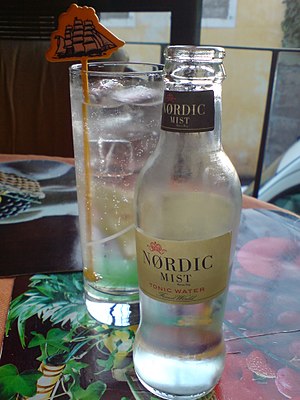
Tonicvand
En flaske tonicvand
Tonicvand er en bitter sodavand, opfundet af britiske kolonister i Indien. De drak tonicvand for at undgå malaria, da tonicvand indeholder kinin, som har en beskyttende effekt mod malaria. I nutiden er tonicvands kininindhold lavere. I dag bruges tonicvand til drinks. Et førende mærke i Danmark er Schweppes.